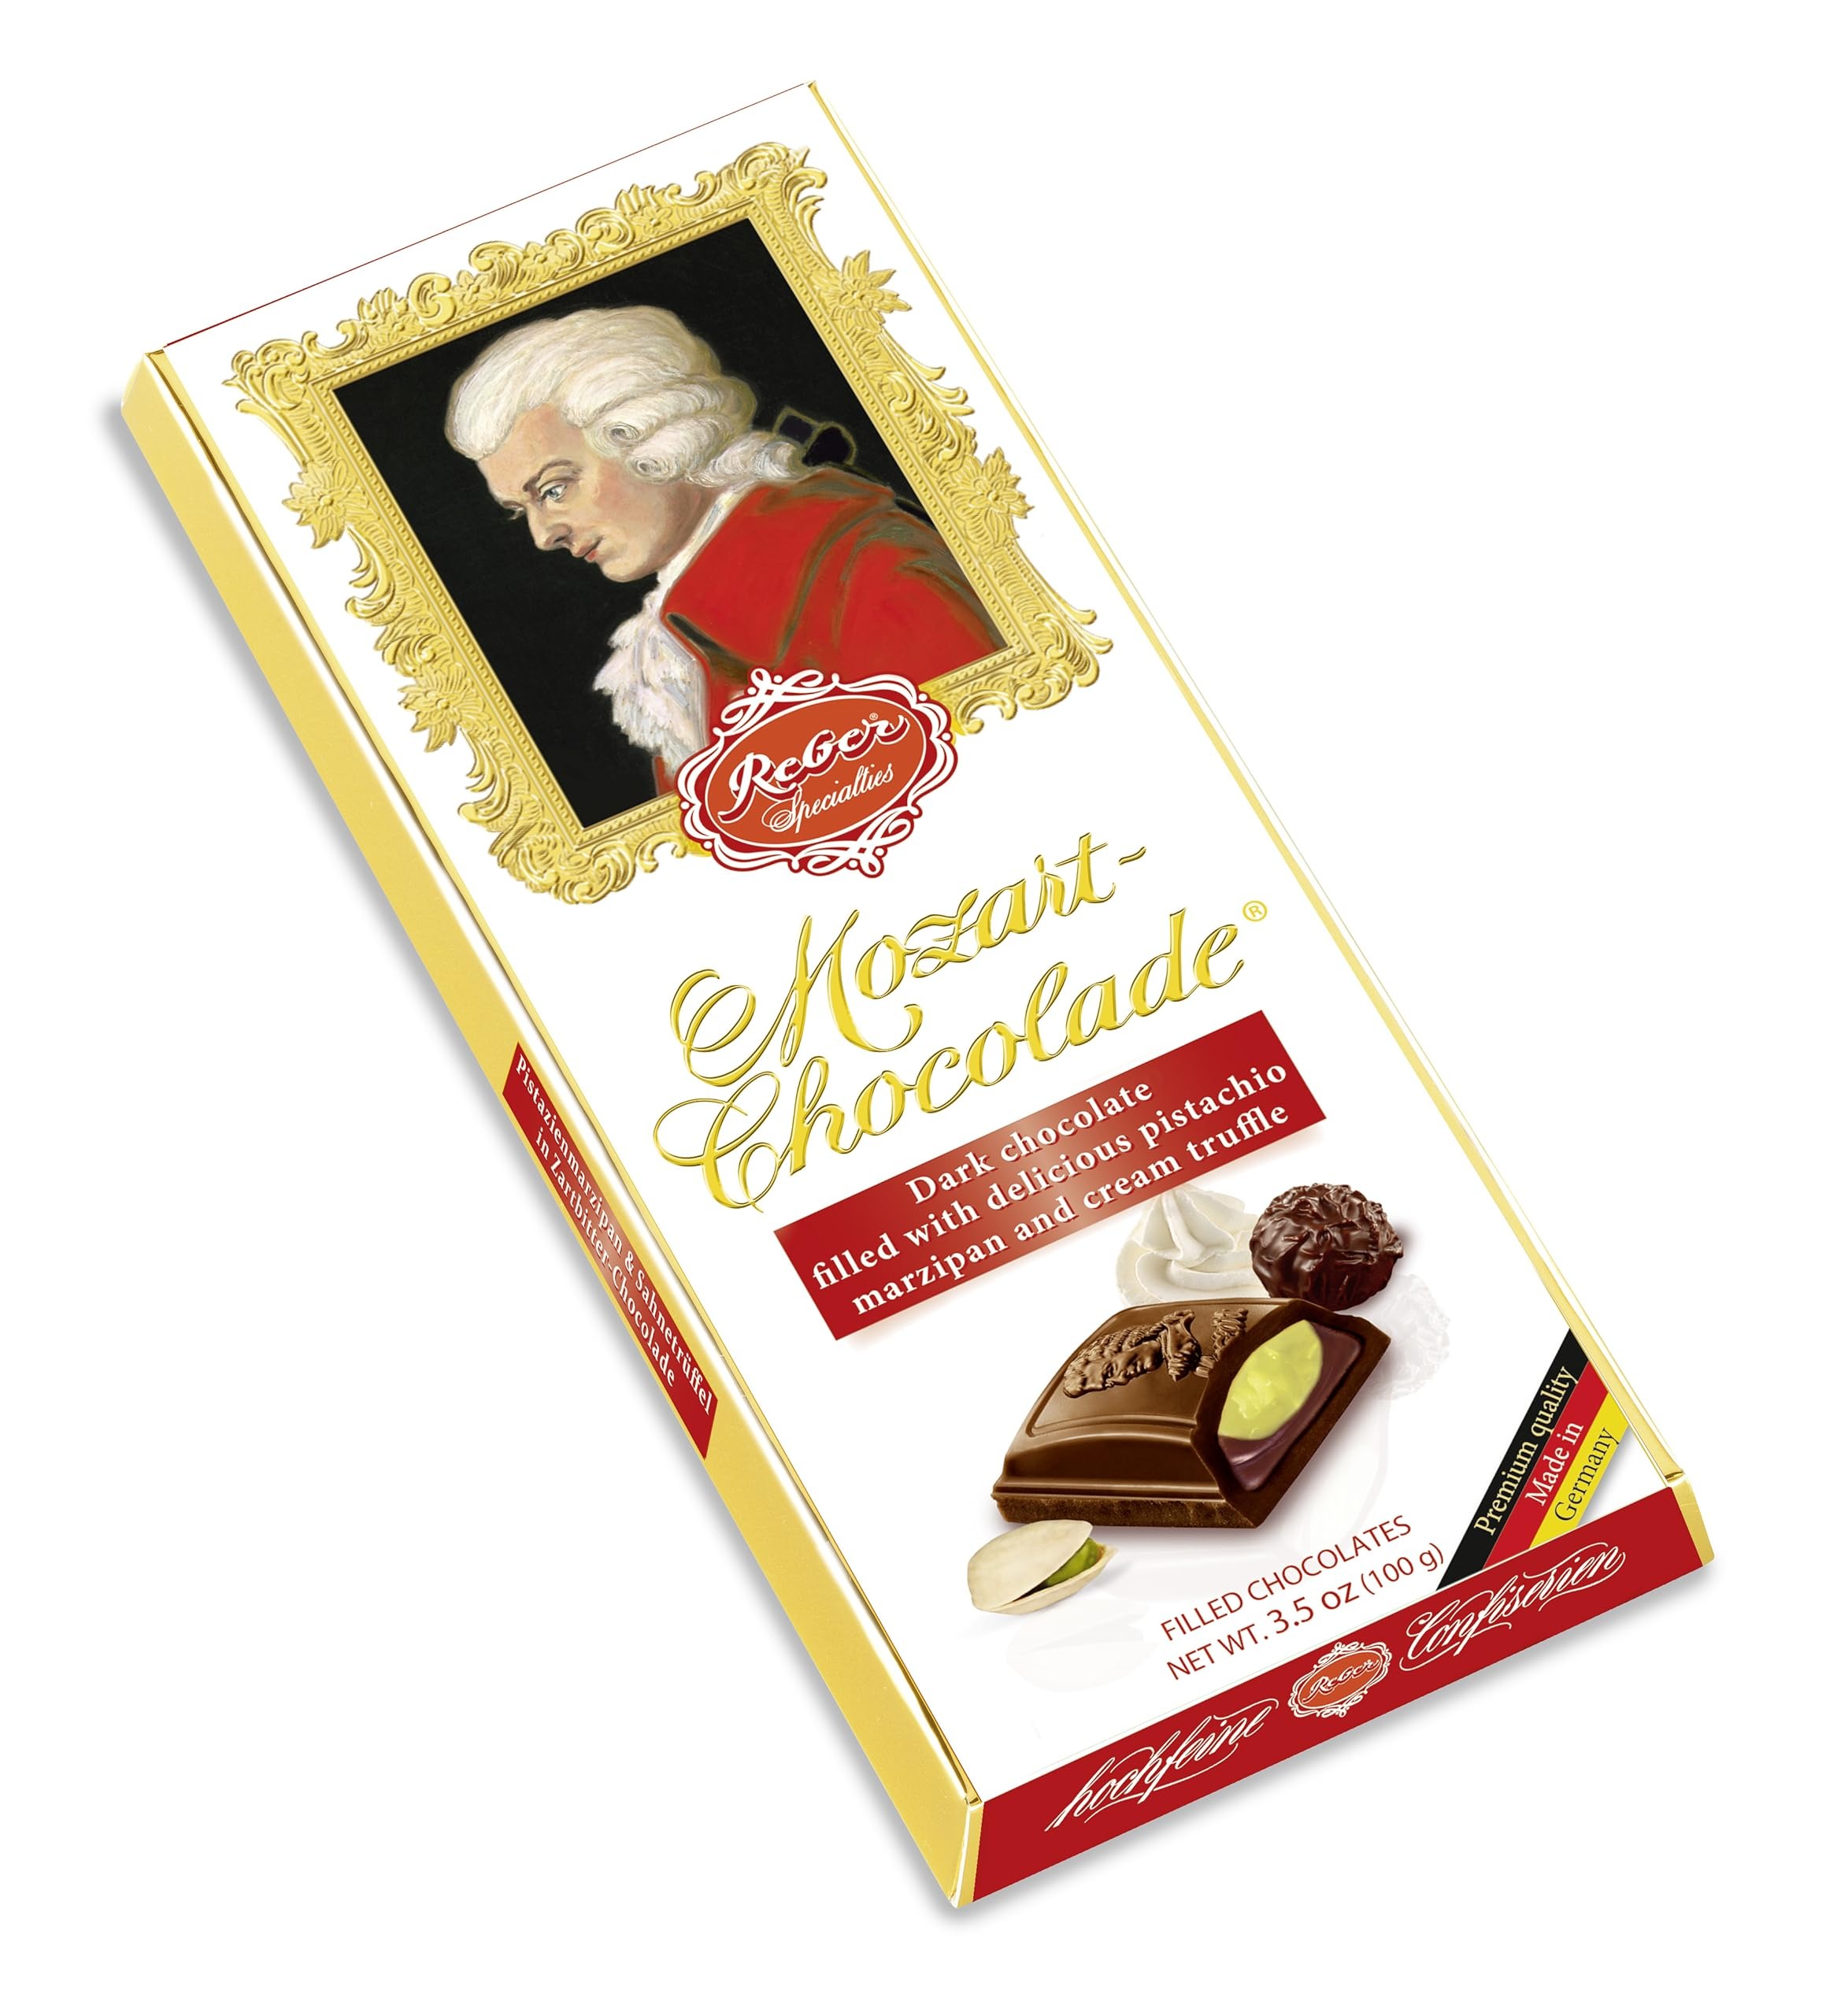
Item Name: REBER Mozart Dark Chocolate Bar
Bullet Point 1: Mozart “Bitter Sweet Chocolate” Bar filled with pistachio marzipan, almonds and cream truffle in a layer of bitter sweet chocolate.
Bullet Point 2: Made of high quality, natural raw materials in exclusive Reber premium quality WITHOUT palm oil and other foreign fats WITHOUT artificial flavours and flavor enhancers WITHOUT artificial colorants and preservatives WITHOUT genetically modified raw materials WITHOUT vegetable fat (except cocoa butter)
Bullet Point 3: Bitter sweet chocolate (72%) filled with pistachio marzipan (10%) and truffle (18%). Min. 60% cocoa in bitter sweet chocolate.
Value: 3.53
Unit: Ounce

Price: 12.89